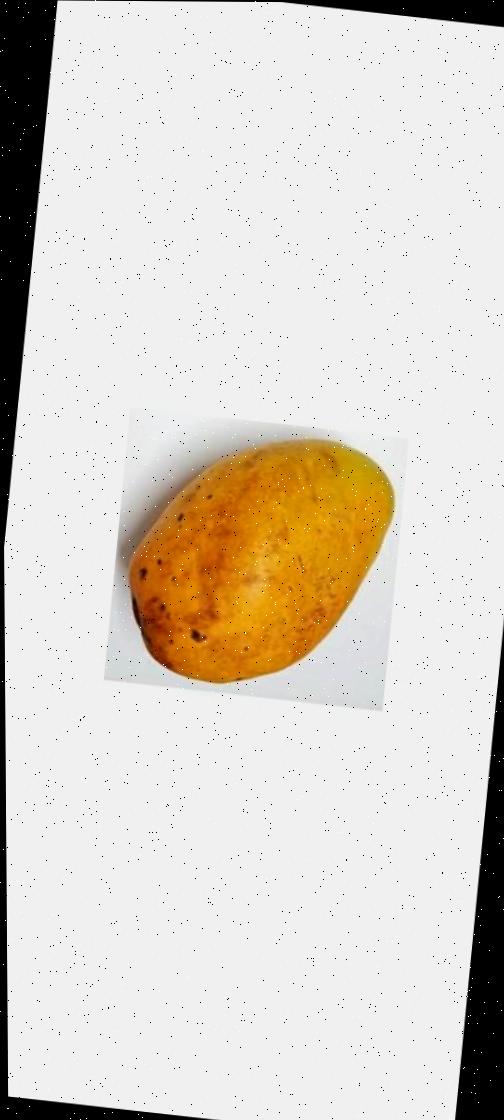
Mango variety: Bari-11